Eurasian bittern

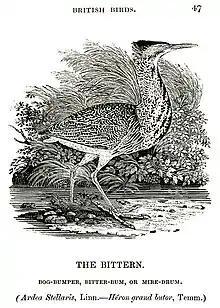
Wood engraving "The Bittern, Bog-Bumper, Bitter-Bum or Mire-Drum" from "A History of British Birds", Volume 2, "Water Birds", by Thomas Bewick, 1804

Eurasian bitterns feed on fish, small mammals, amphibians and invertebrates, hunting along the reed margins in shallow water. British records include eels up to and other fish, mice and voles, small birds and fledglings, frogs, newts, crabs, shrimps, molluscs, spiders and insects. In continental Europe, members of over twenty families of beetle are eaten, as well as dragonflies, bees, grasshoppers and earwigs. Some vegetable matter such as aquatic plants is also consumed.